La Jolla High School

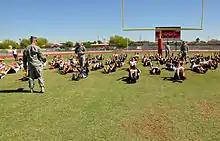
La Jolla High School athletes conduct Physical Readiness Training in a four-day program hosted by the National Guard and National Football League in 2012.

In October 2014, La Jolla High School student Trey Enloe suffered a concussion in a Junior Varsity football game against Point Loma High School. Assistant coach Steven Wachs was suspended for the rest of the season following the incident, however, he said he was unaware of the player's concussion during the game. Former NFL player and LJHS Football Head Coach Jason Carter denied any knowledge of the incident. Carter told the Voice of San Diego (VOSD) that he "was present at the junior varsity game on Oct. 16, but didn’t see [the student] get injured." However, video footage obtained by VOSD through a Public Records Act request show Carter watching as the injured student was assessed.